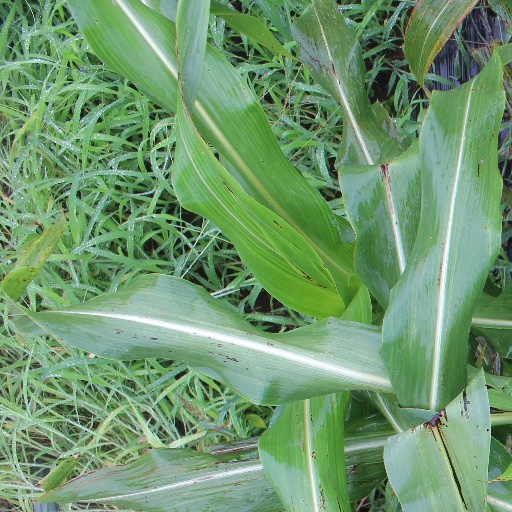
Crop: sorghum